Deans Court

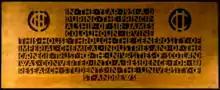
A plaque that sits atop one of the doorways leading from the lobby detailing when Deans Court was opened as a postgraduate residence, with thanks to those who funded renovations.

The Main Building, which contains 21 rooms. This is the oldest residential building in St Andrews. All Deans Court students can access this building. As well as bedrooms, bathrooms and four student kitchens, this building also contains the Common Room, two libraries, the dining room and the House Manager’s Office.